Honouliuli National Historic Site

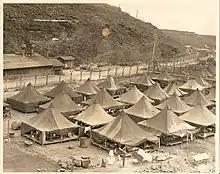
Honouliuli Internment Camp, 1940s

The camp was constructed on of land near Ewa and Waipahu on the island of Oahu to hold internees transferred from the soon-to-close Sand Island camp. It opened in March 1943. An dual barbed-wire fence enclosed the camp, and a company of military police stood guard from its eight watchtowers. Run by the U.S. Army, the camp's supervisor was Captain Siegfried Spillner. The isolated location in a deep gulch led Japanese American internees to nickname it . Of the seventeen sites that were associated with the history of internment in Hawaiʻi during World War II, the camp was the only one built specifically for prolonged detention.